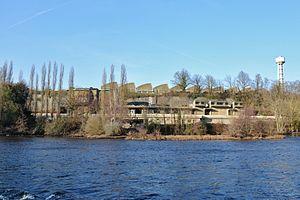
L'usine RVI (Renault Véhicules Industriels) de Limoges (Haute-Vienne, France)
Limoges est une commune en Nouvelle-Aquitaine située au Grand Sud-Ouest de la France, préfecture du département de la Haute-Vienne et chef-lieu de la région historique Limousin.